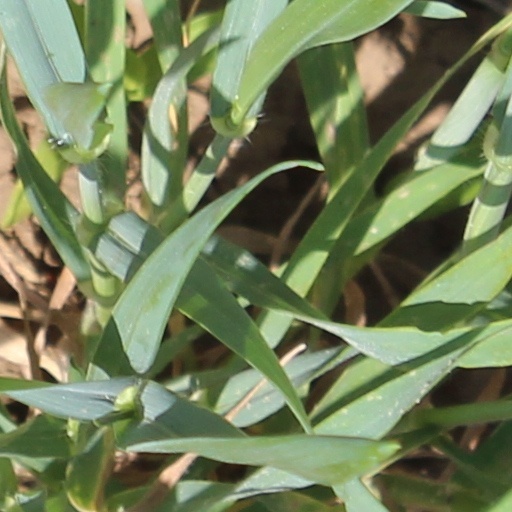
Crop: wheat